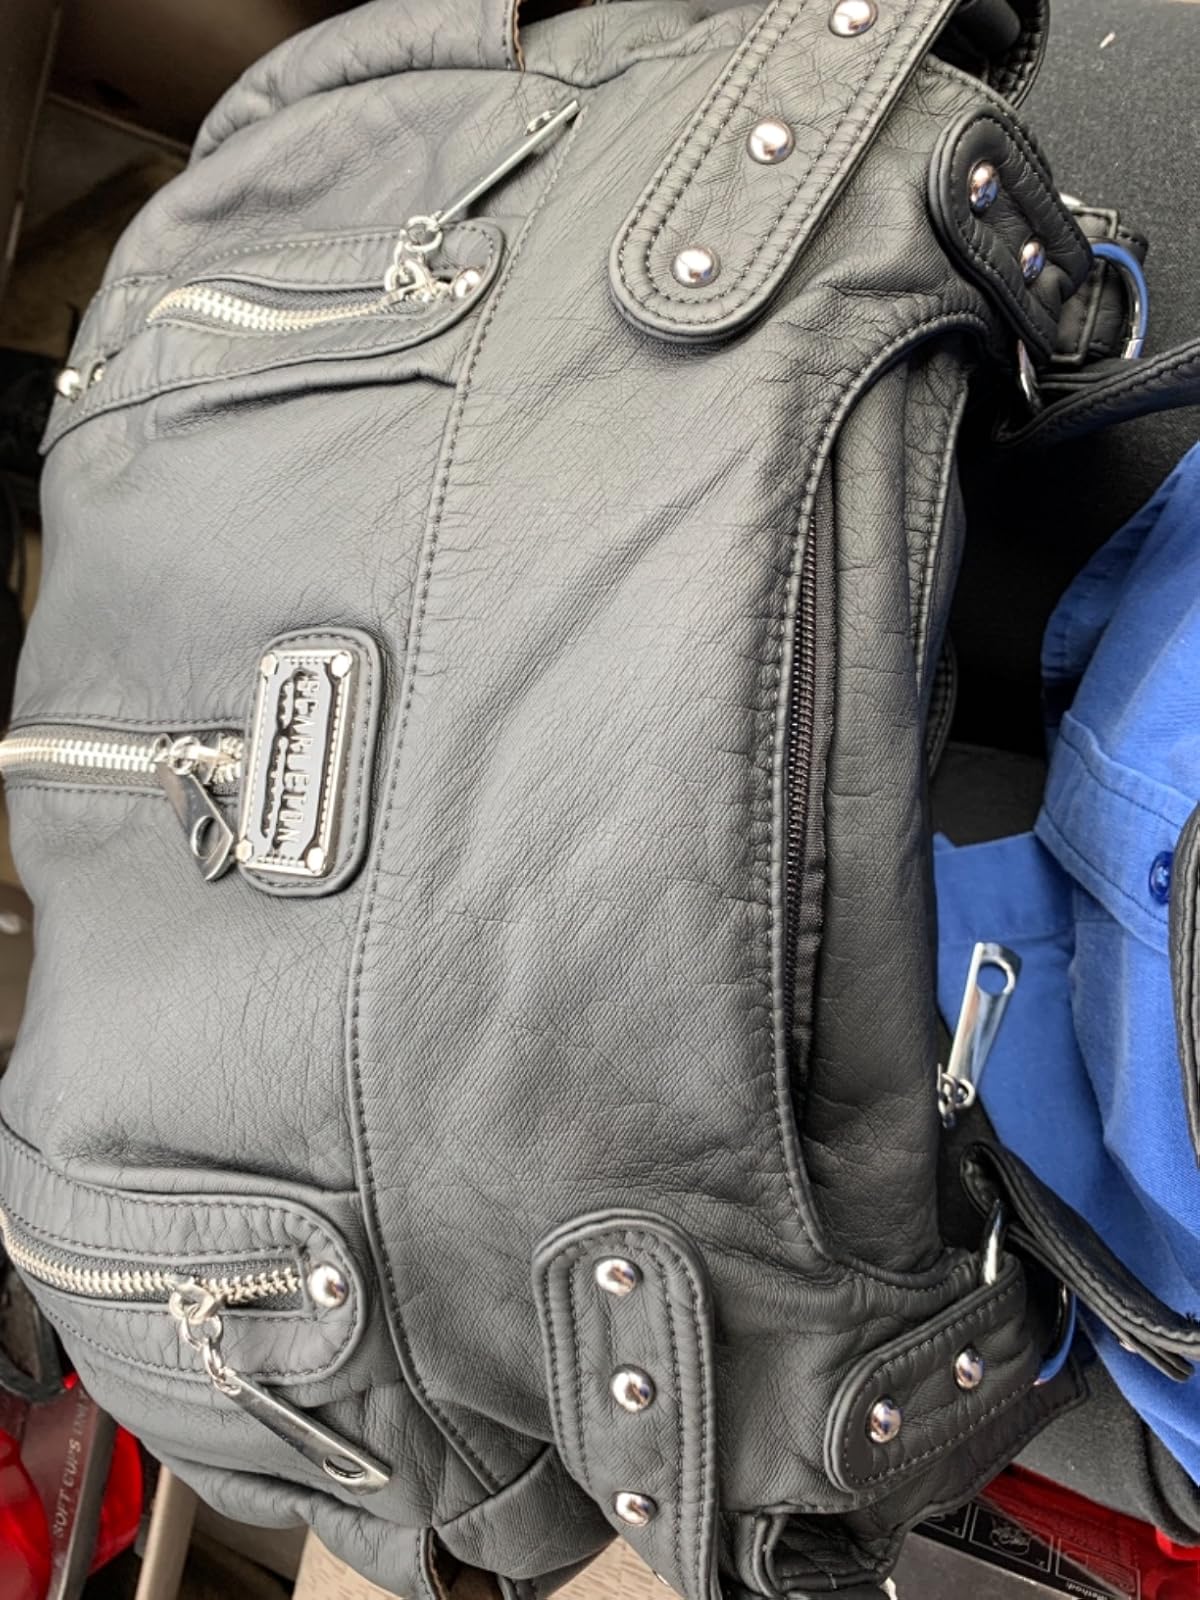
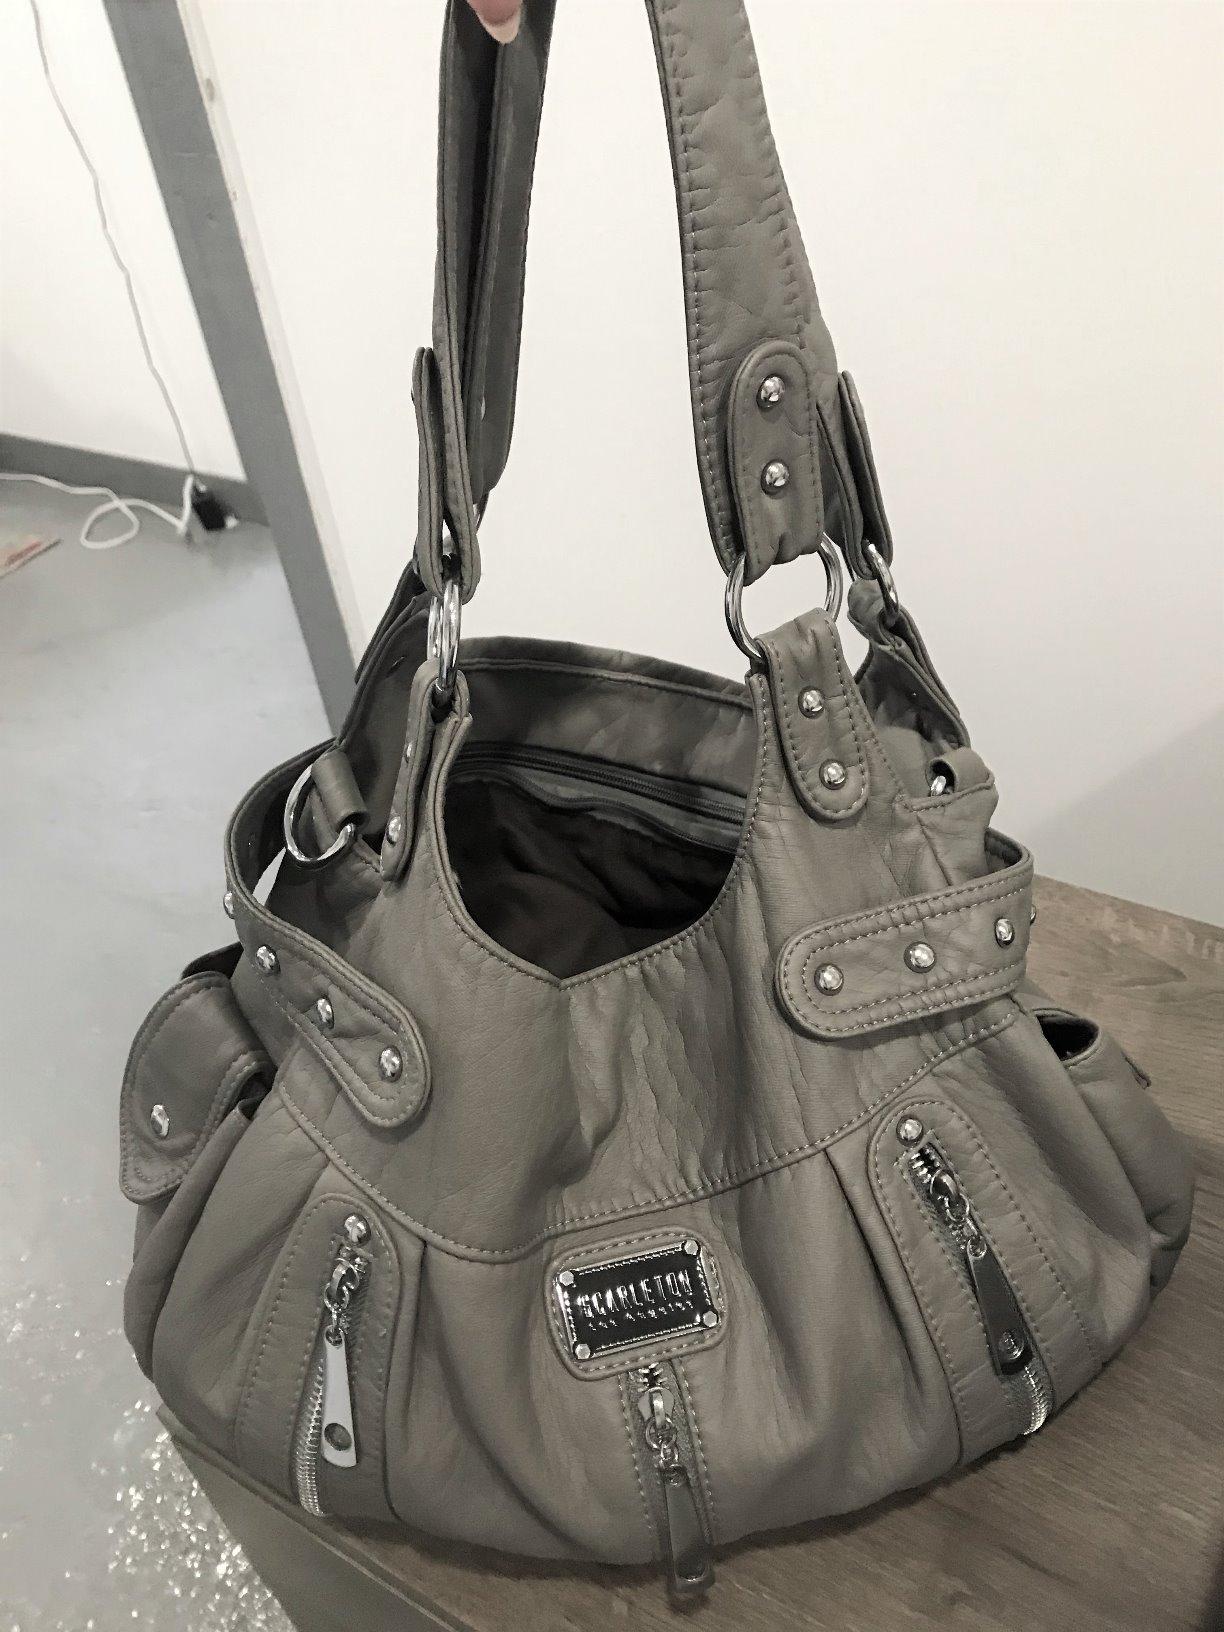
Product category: accessories_handbag
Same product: no